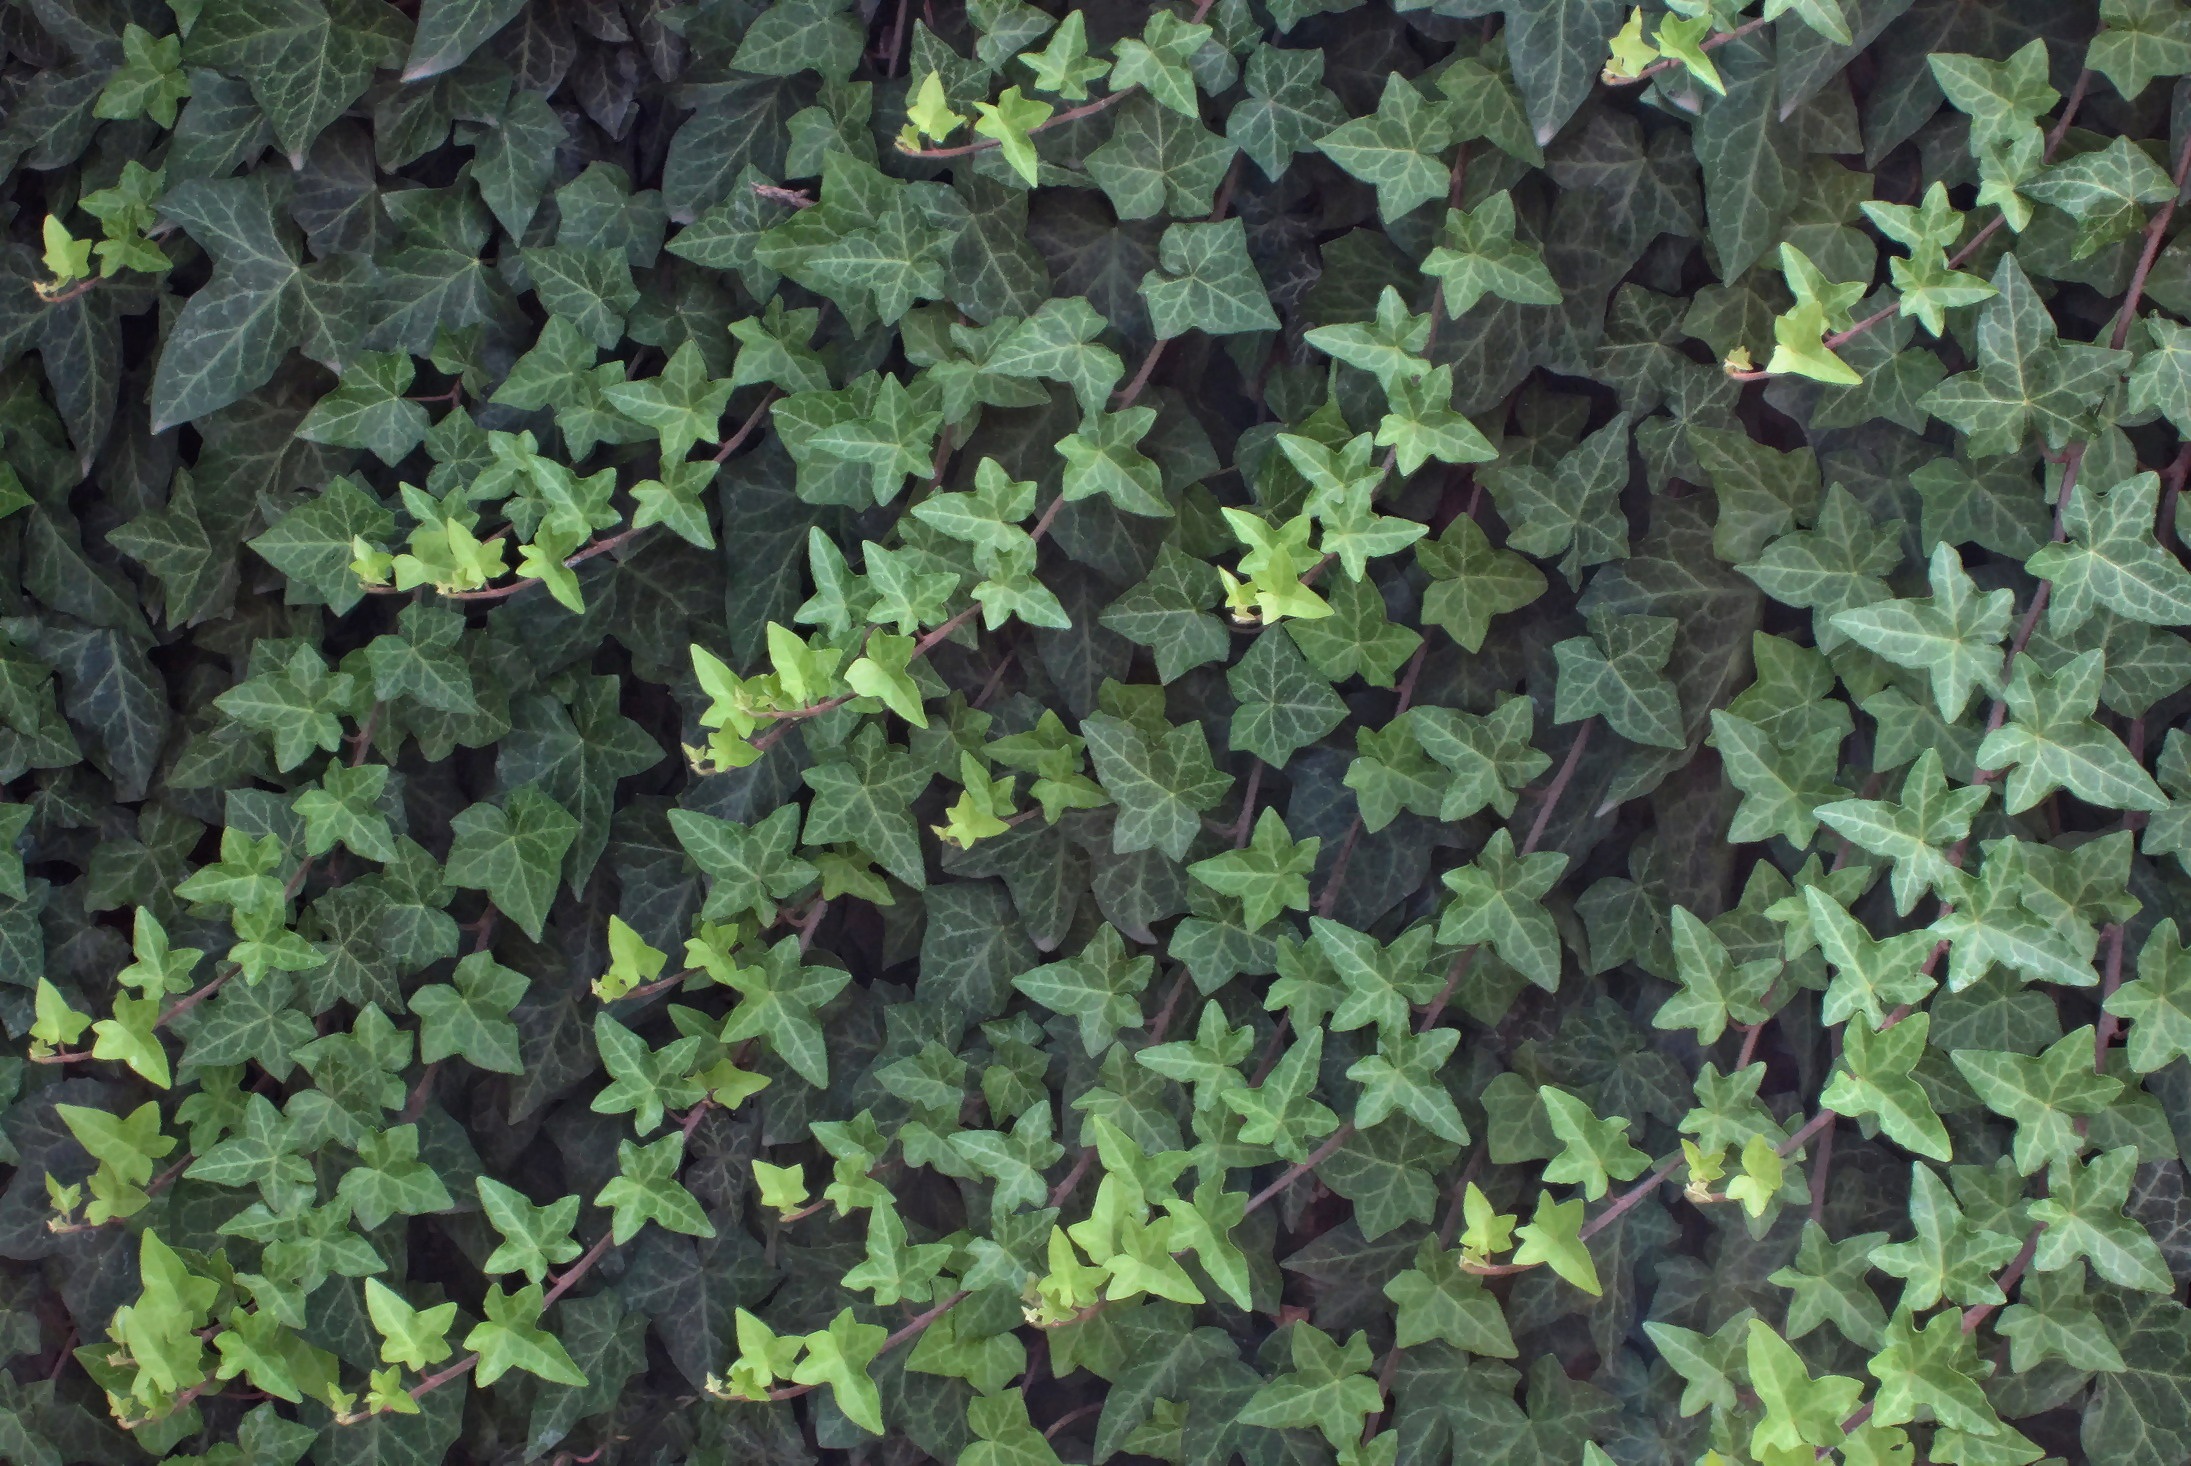
tree, nature, grass, plant, lawn, texture, leaf, flower, green, herb, ivy, soil, garden, leaves, shrub, groundcover, tones, shades, flowering plant, annual plant, land plant, apiales